Minthorn Hall

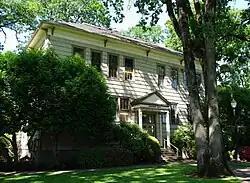
Minthorn Hall in 2008

Minthorn Hall is an academic building on the campus of George Fox University in Newberg, Oregon, United States. Built in 1887, the hall was moved ten blocks to its current location in 1892. The three-story frame building is the oldest building on the campus of the school, and was the first building of the Quaker school. Future President Herbert Hoover may have briefly lived in the structure prior to its conversion to a school building. The hall was added to the National Register of Historic Places on June 13, 1997.